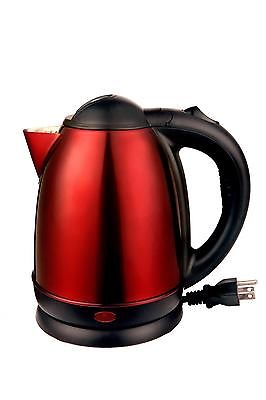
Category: kettle